Climate change in Europe

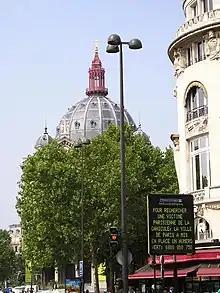
A road sign in Paris giving details of a toll-free phone number to call in the event of death during the 2003 European heat wave.

Due to climate change temperatures rose in Europe and heat mortality increased. From 2003–12 to 2013–22 alone, it increased by 17 deaths per 100,000 people, while women are more vulnerable than men.